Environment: real
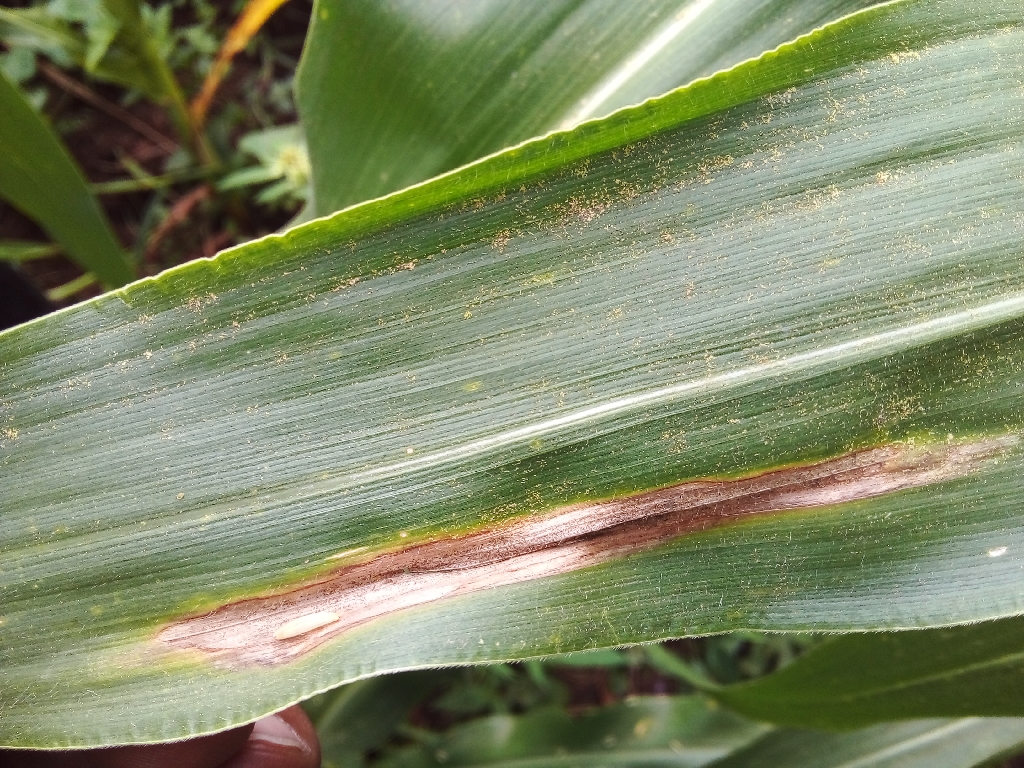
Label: northern_corn_leaf_blight